Health in Ethiopia

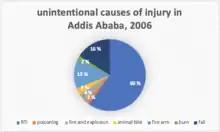
Unintentional injury in Addis Ababa, Ethiopia 2006

In Ethiopia, injury is significantly increasing partly due to urbanisation & motorisation and mainly due to poor safety measures such as road safety. Despite the alarmingly increasing of the public burden, the attention given to the problem is very minimal.